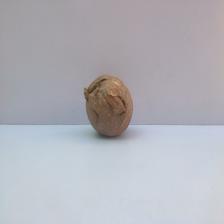
Size: Spoiled